JA Industries

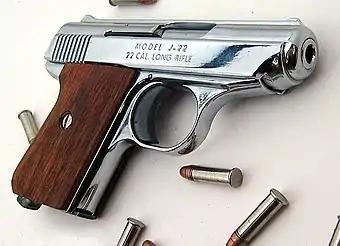
A Jennings J-22 pistol in .22LR caliber.

Jennings Firearms was founded in 1978 by Bruce Jennings, the son of Raven Arms founder George Jennings. After declaring bankruptcy, the company was renamed Bryco Arms, but the Jennings name was retained for many years even while Bryco Arms used its own brand name for firearms.